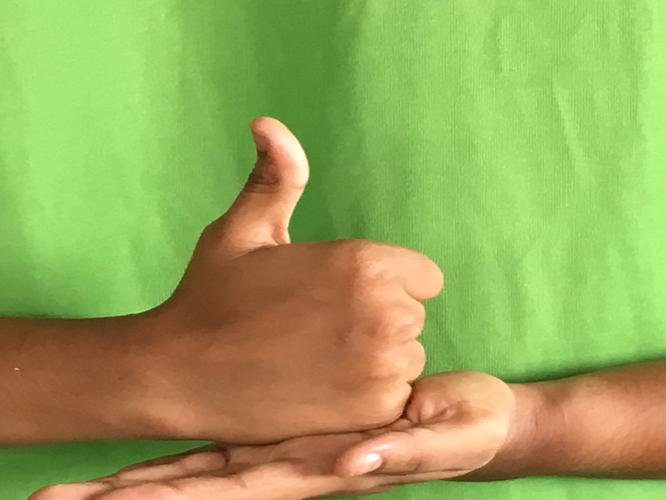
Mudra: Shivalinga
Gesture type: double_hand